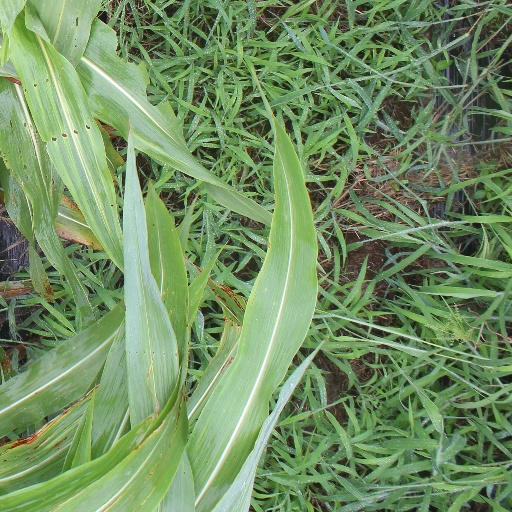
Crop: sorghum